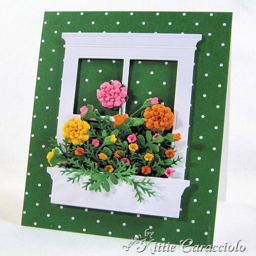
lots of person - a card